Pascual de Aragón

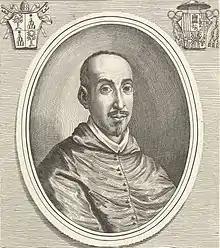

Pascual de Aragón y Córdoba (11 April 1626 – 28 September 1677) was a Spanish nobleman and cleric. He served as Viceroy of Naples and as Archbishop of Toledo.